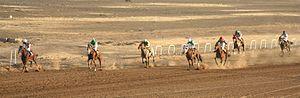
L'histoire du cheval au Soudan débute dès la plus haute Antiquité, et se poursuit à travers l'élevage de montures de type Barbe et Dongola par les tribus locales, tout particulièrement dans la région fertile du Darfour. Au XXᵉ siècle, une politique d'élevage coloniale promeut l'importation puis l'élevage de chevaux Pur-sang anglais et Arabe importés, donnant des races telles que le Tawleed, qui court toujours sur l'hippodrome de Khartoum. La population chevaline du Soudan est probablement de l'ordre des 700 000 individus en 2009. Les épidémies de peste équine et la sécheresse représentent autant d'obstacles à son expansion.
Le Tawleed est une race de chevaux à sang chaud développée dans la région de Khartoum, au Soudan, à partir de la race locale du Soudanais, et du Pur-sang. Moins résistant à la chaleur et aux privations que les races locales, il est destiné aux courses hippiques.